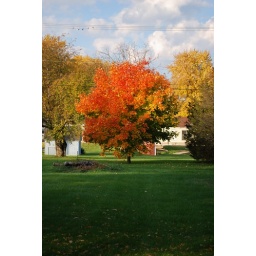
Our silver maple tree in the fall...